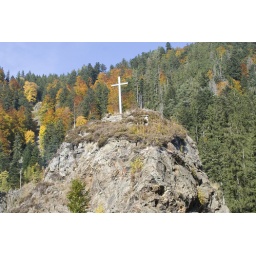
Strange cross on a hill beside the road